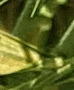
Label: Wheat___Yellow_Rust